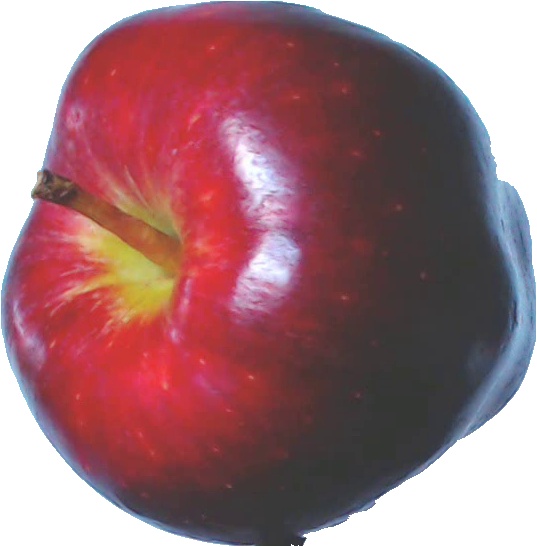
Label: apple_red_delicios_1